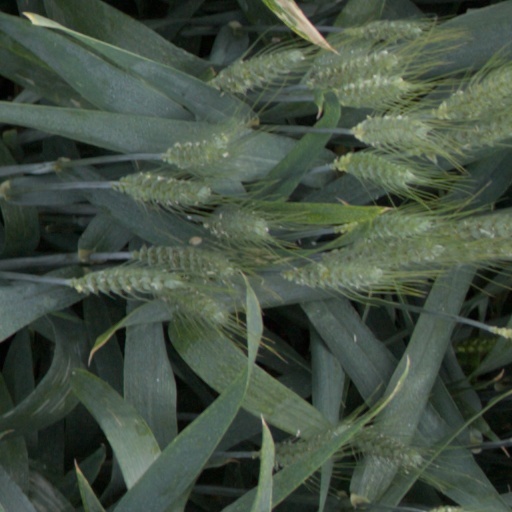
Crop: wheat